Montecito Hot Springs

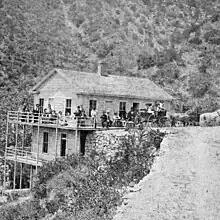
Montecito Hot Springs Hotel in 1877

In the 1870s tourism became popular in the Santa Barbara area, and the region above Montecito became famous for its hot springs. Travelers and tourists came to the area to seek relief from aches and pains and various illnesses. In 1878, the springs were purported to be valuable for curing gout, rheumatism, skin diseases, liver and bladder problems including Bright's disease. Historically the water was used medicinally as a laxative.